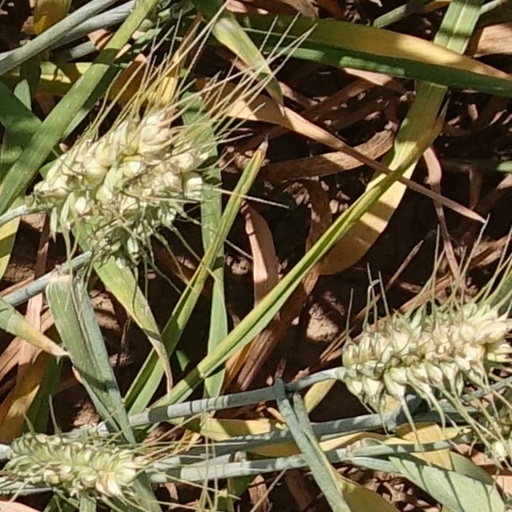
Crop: wheat